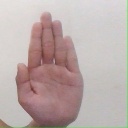
अक्षर: ध